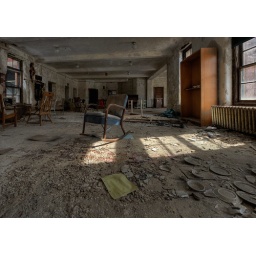
Coolest blue rocker in the joint. This would have been so my chair if I was a patient.